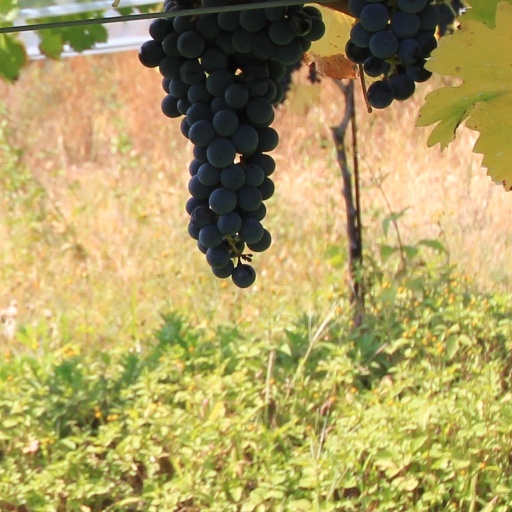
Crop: grape